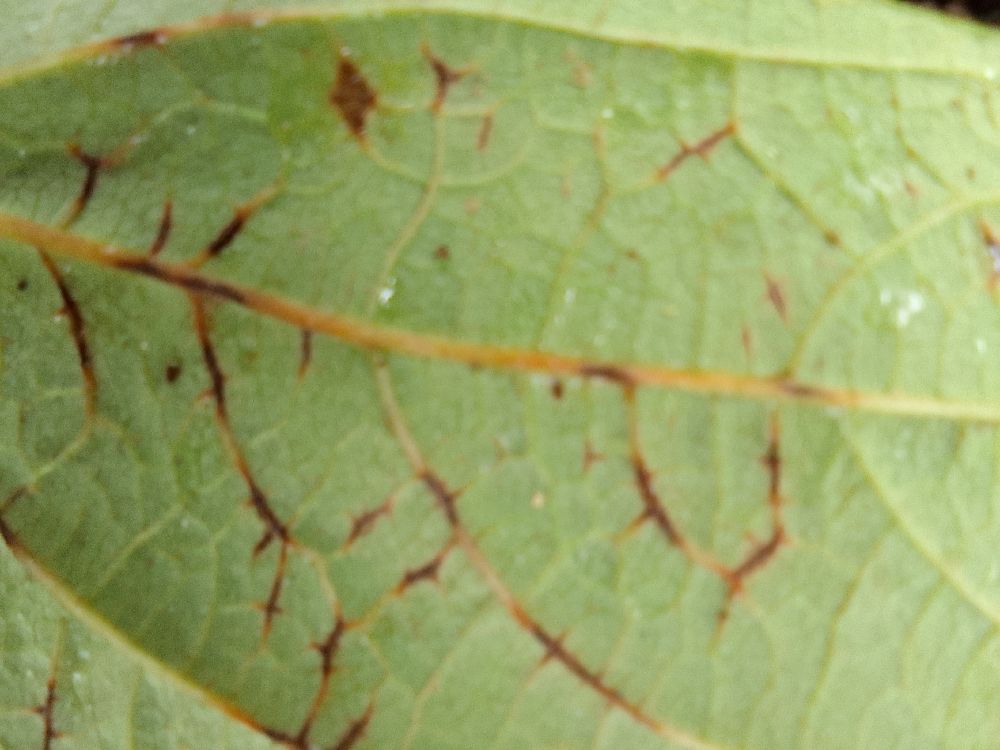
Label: anthracnose